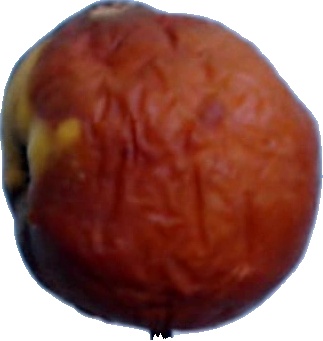
Label: apple_rotten_1